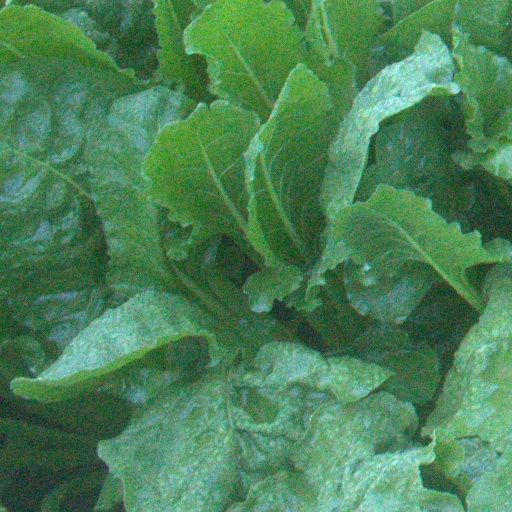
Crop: sugar beet